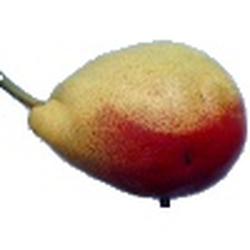
Label: Pear